Mary Totah

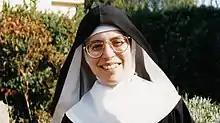
Mary Totah

Mary David Totah OSB, known as Sister Mary David, born Michelle Frieda Totah, (26 March 1957 - 28 August 2017) was an American nun who became prioress of St Cecilia's Abbey on the Isle of Wight, England.